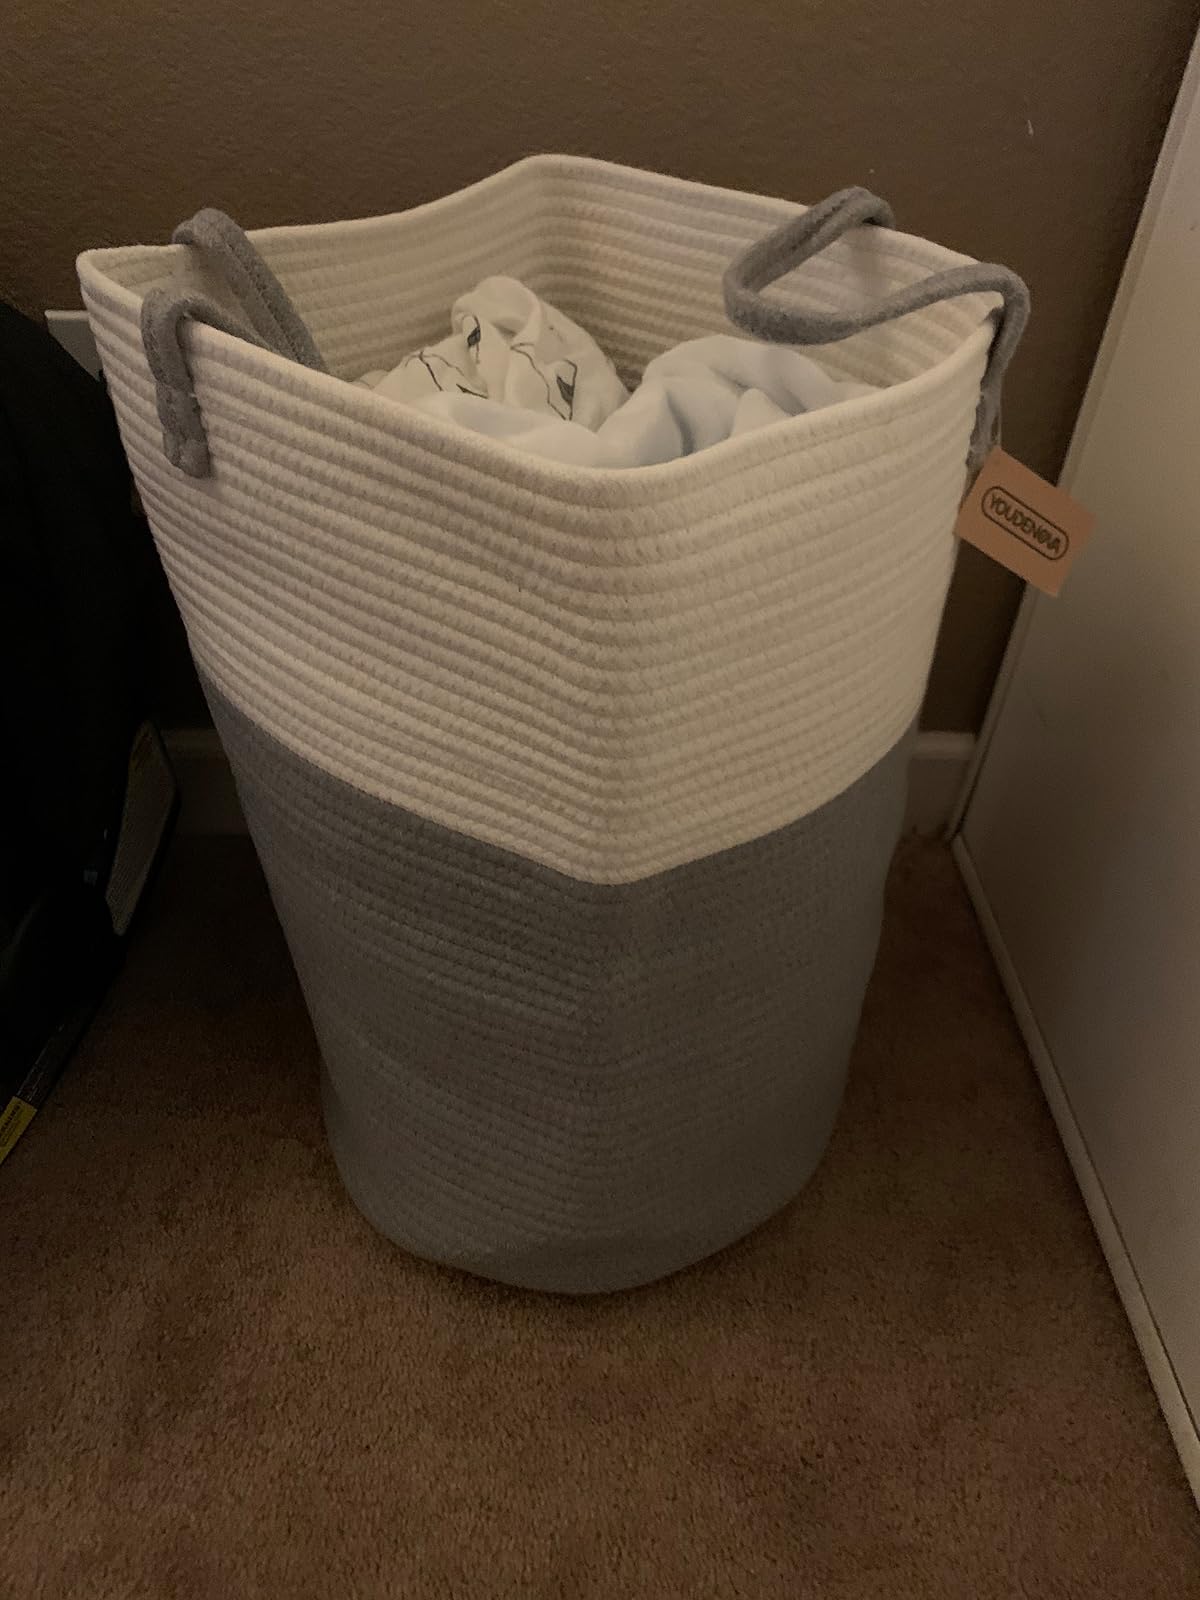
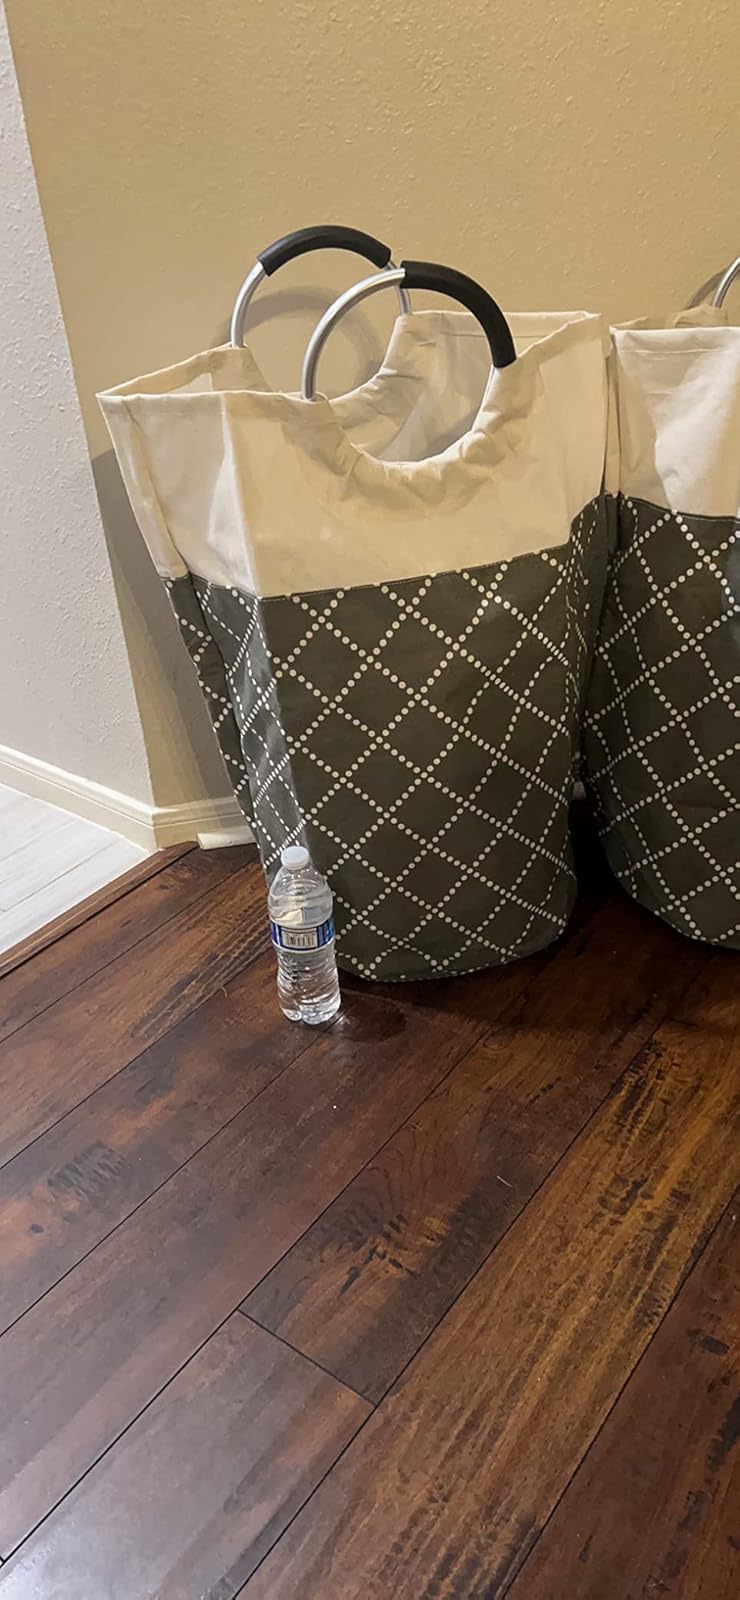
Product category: items_hamper
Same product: no